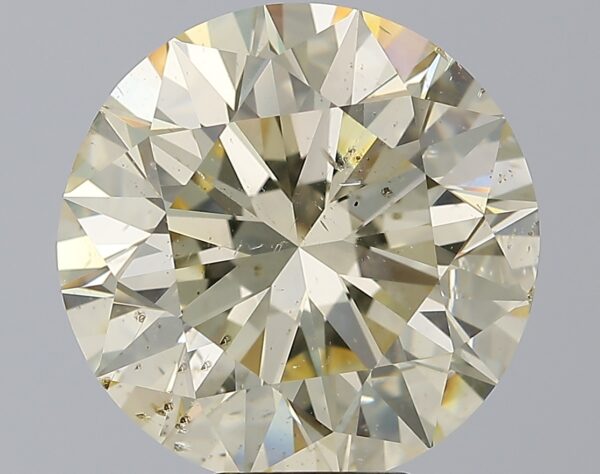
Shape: round
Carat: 8
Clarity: SI2
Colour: S-T
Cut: EX
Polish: EX
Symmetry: EX
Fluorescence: M
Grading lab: GIA
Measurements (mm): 12.73 x 12.81 x 7.96